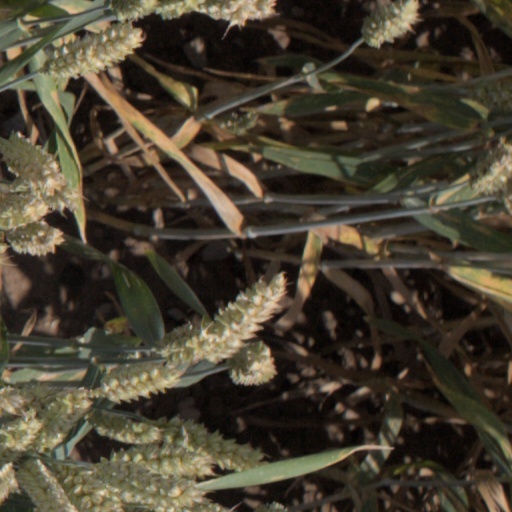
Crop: wheat